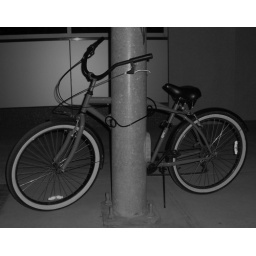
Saw this in downtown Dallas, and snapped the photo from my car window while waiting on a light.